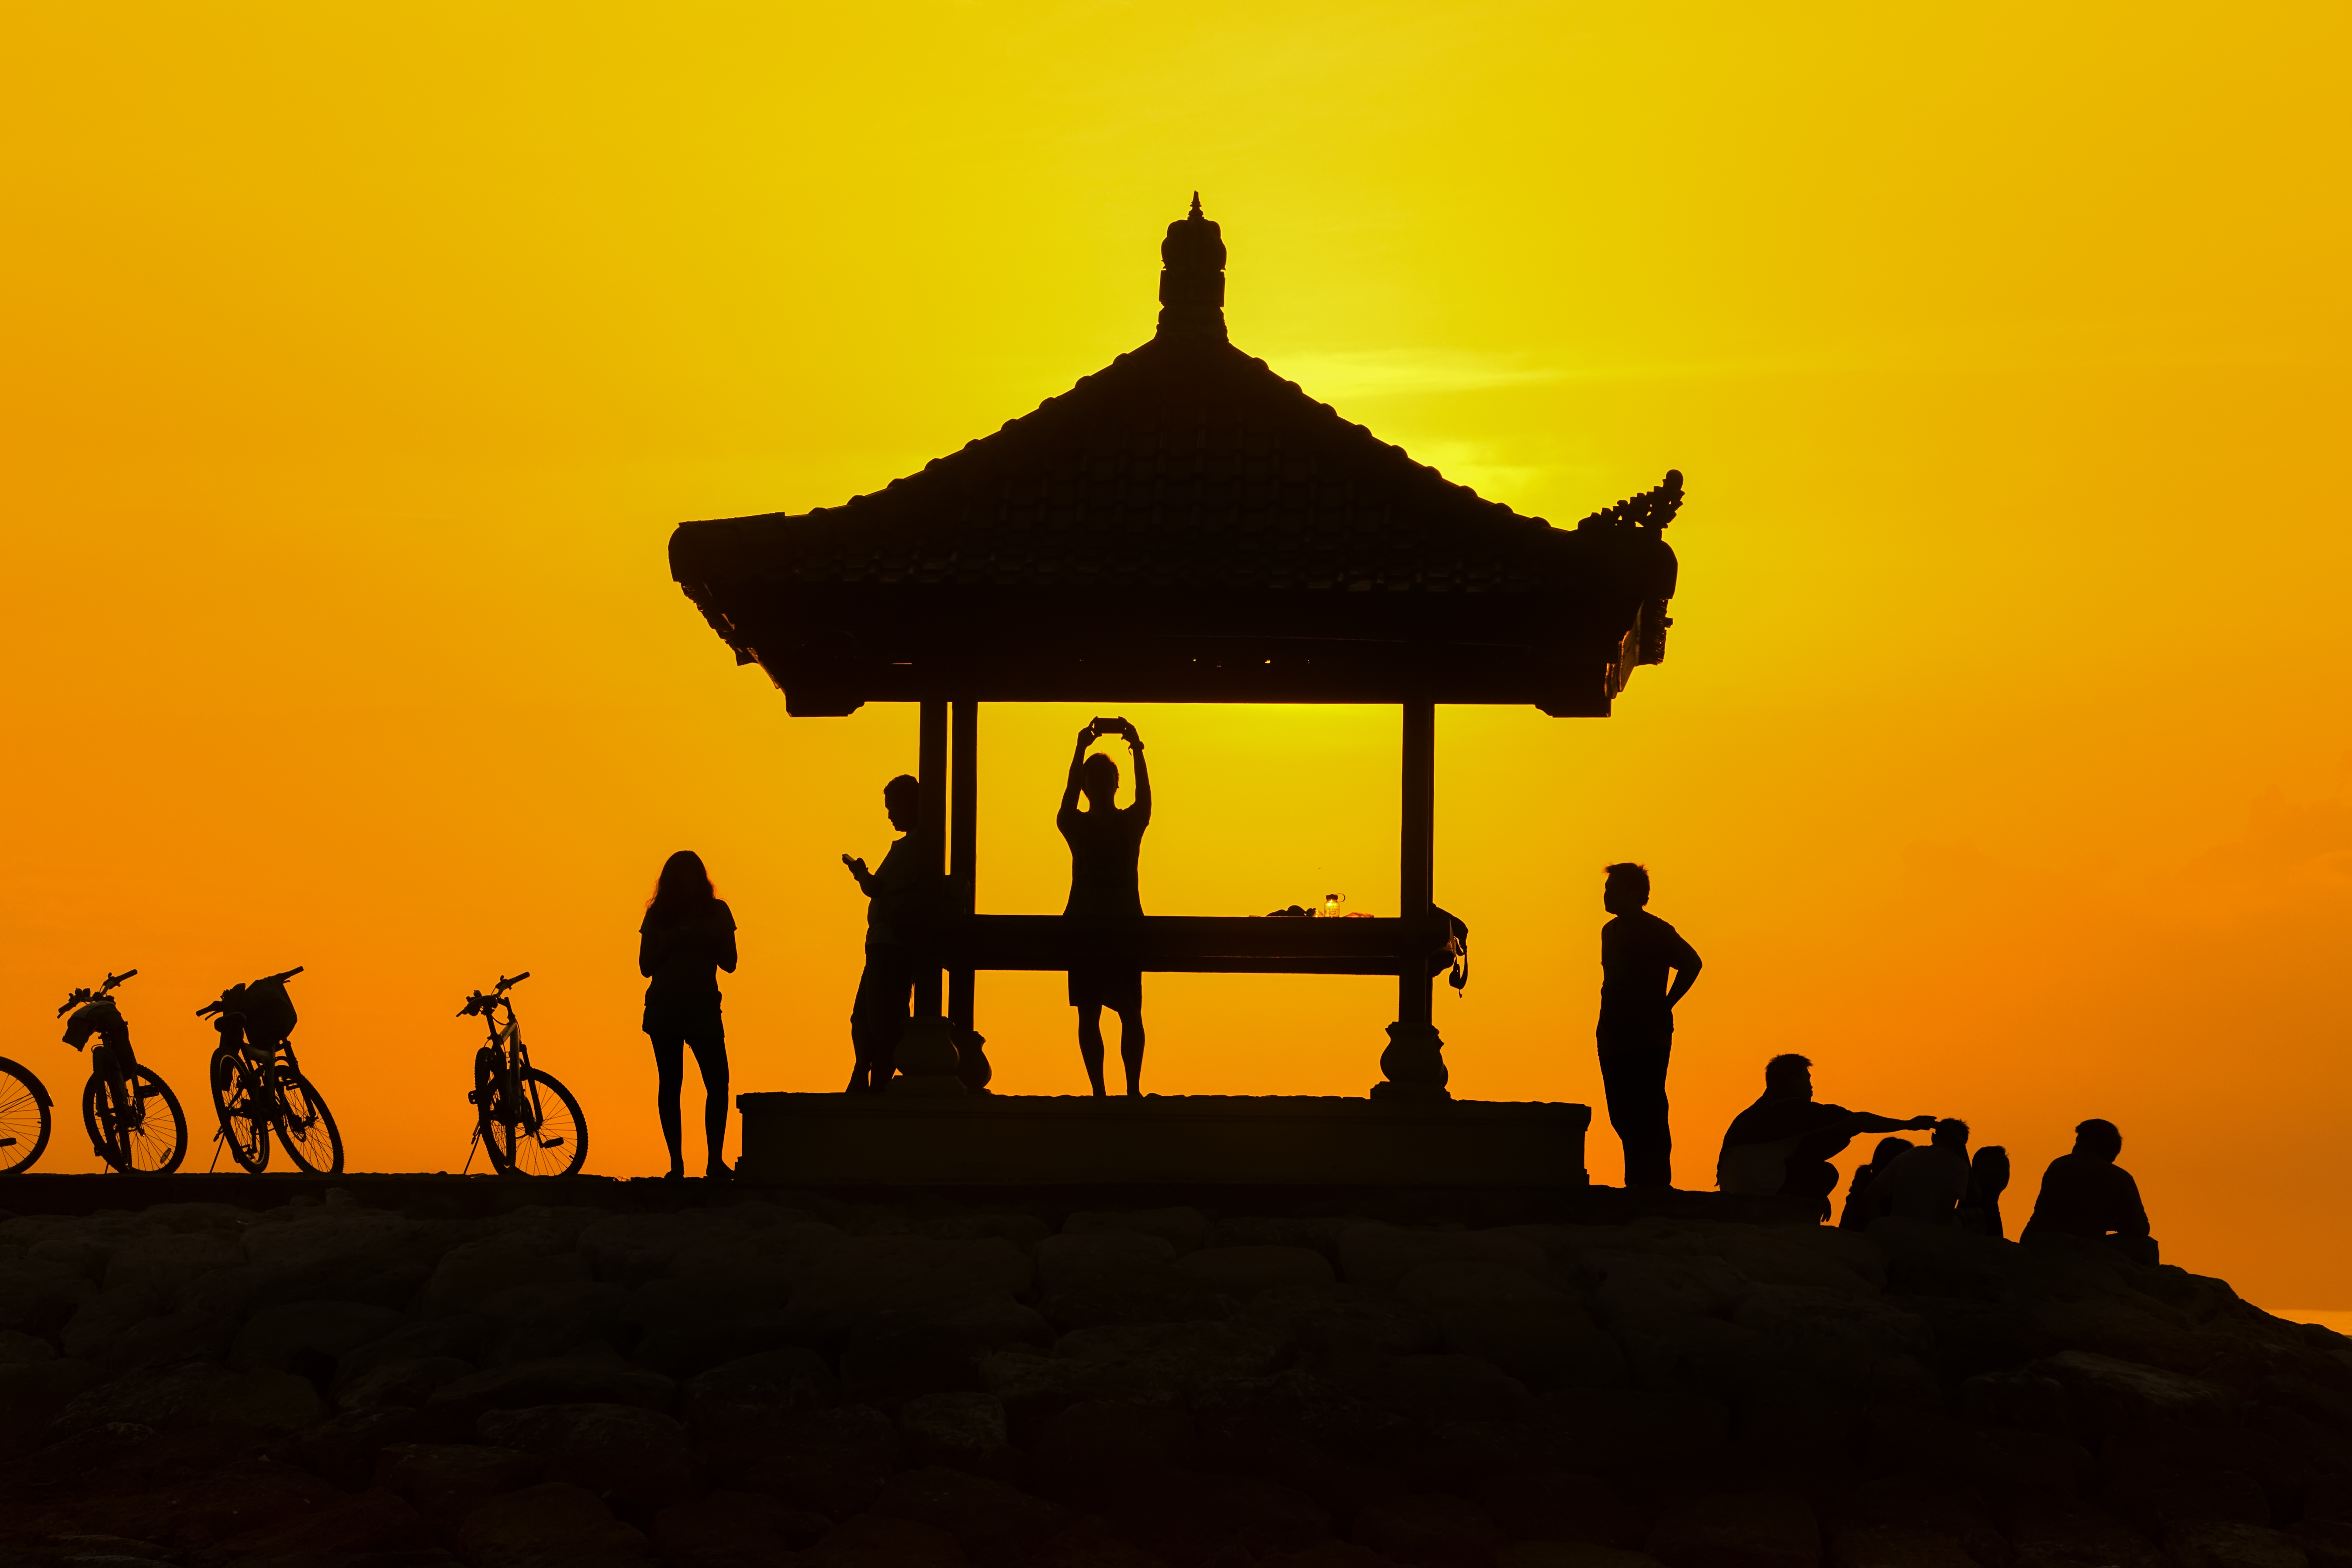
silhouette, people, sunrise, sunset, morning, dawn, dusk, evening, temple, turret